Toungoo–Ava War

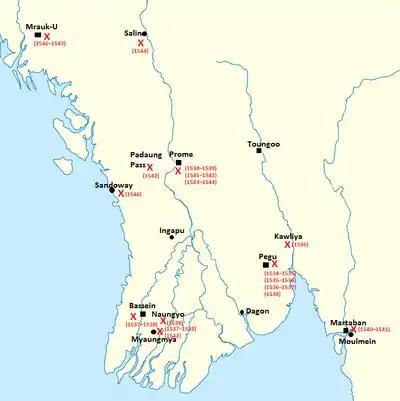
Toungoo campaigns (1534–47)

The allies' indecision and lack of preparation would come back to haunt them. It turned out that Tabinshwehti had decided to attack Prome right after the rainy season when no one expected him to. He secretly prepared for war throughout the rainy season (June to October) of 1541. Only King Minkhaung of Prome reinforced his city's defensive fortifications, and stockpiled supplies and provisions.